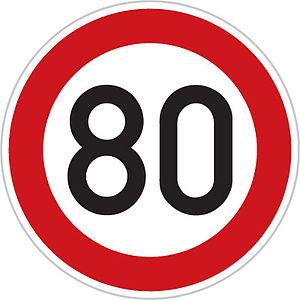
Ceci est une comparaison des panneaux routiers dans les pays européens.